Ahmad Shah II

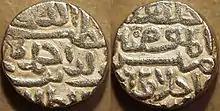
Silver tanka of Qutb ud-Din Ahmad Shah II dated AH 862 (= 1457-58).

In 1451, after death of Muhammad Shah II, the nobles placed his son Jalál Khán on the throne with the title of Kutb-ud-dín or Qutb-ud-dín Ahmad Shah II. Sultán Mahmud Khilji of Malwa Sultanate had invaded Gujarat and had laid siege to Sultánpur. Malik Alá-ud-dín bin Sohráb Kutb-ud-dín's commander surrendered the fort, and was sent with honour to Málwa and appointed governor of Mandu. Sultán Mahmúd, marching to Sársa-Páldi, summoned Bharuch, then commanded by Sídi Marján on behalf of Gujarát Sultanate. The Sídi refused, and fearing delay, the Málwa Sultán after plundering Baroda (now Vadodara) proceeded to Nadiad, whose Bráhmans astonished him by their bravery in killing a mad elephant. Qutb-ud-dín Sháh now advancing met Sultán Mahmúd at Kapadvanj where, after a doubtful fight of some hours, he defeated Sultán Mahmúd, though during the battle that prince was able to penetrate to Kutb-ud-dín's camp and carry off his crown and jewelled girdle. The "Mirăt-i-Sikandari" ascribes Kutb-ud-dín's victory in great measure to the gallantry of certain inhabitants of Dholka called Darwáziyahs. Muzaffar Khán, who is said to have incited the Málwa Sultán to invade Gujarát, was captured and beheaded, and his head was hung up at the gate of Kapadvanj. On his return from Kapadvanj Kutb-ud-dín built the magnificent Hauzi Kutb or Kánkariya Tank about a mile to the south of Áhmedábád.